Jerry Lee Lewis

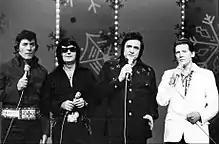
Lewis performing with Roy Orbison, Johnny Cash, and Carl Perkins on "The Johnny Cash Christmas Special" in November 1977

Lewis's own singles (on which he was billed as "Jerry Lee Lewis and his Pumping Piano") advanced his career as a soloist during 1957, with hits such as "Whole Lotta Shakin' Goin' On", a Big Maybelle cover, and "Great Balls of Fire", his biggest hit, bringing him international fame and criticism of the songs, which prompted some radio stations to boycott them. In 2005, "Whole Lotta Shakin' Goin' On" was selected for permanent preservation in the National Recording Registry of the Library of Congress. According to several first-hand sources, including Johnny Cash, Lewis, a devout Christian, was troubled by the sinful nature of his own material, which he believed was leading his audience and himself to Hell. This aspect of Lewis's character was depicted in Waylon Payne's portrayal of Lewis in the 2005 film "Walk the Line", based on Cash's autobiographies.